Francesco Gelli

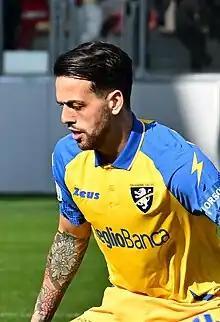
Gelli in 2023

Francesco Gelli (born 15 October 1996) is an Italian footballer who plays as a central midfielder for club Frosinone.